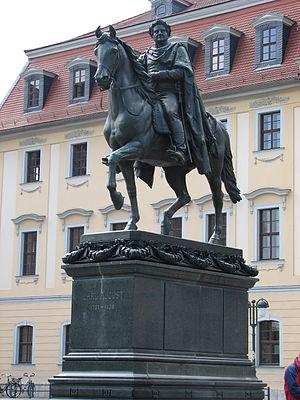
Adolf Donndorf à partir de 1910 von Donndorf, né le 16 février 1835 à Weimar et mort le 20 décembre 1916 à Stuttgart, est un sculpteur allemand, auteur de nombreux monuments de personnalités.
Cet article recense les statues équestres en Allemagne.